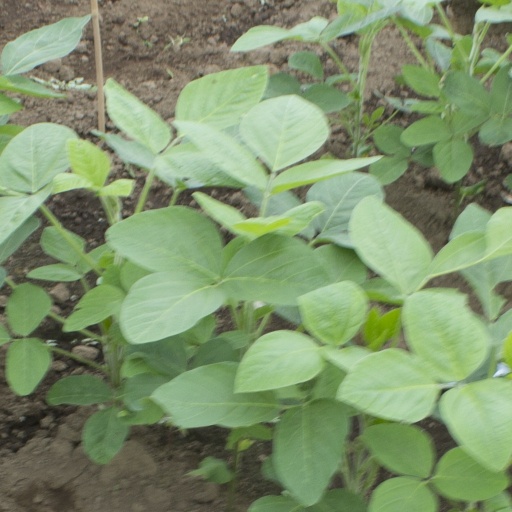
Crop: soybean